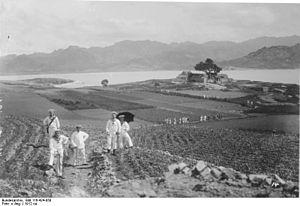
La concession de Kiautschou est un comptoir de l'empire colonial allemand loué à l'empereur de Chine. Il est situé dans le sud de la péninsule du Shandong, au nord-est de l'actuelle Chine. Sa ville principale était Qingdao.